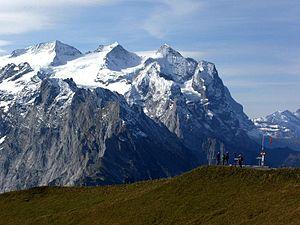
Le Wetterhorn est un sommet du massif des Alpes bernoises à 3 690 m d'altitude, dans le canton de Berne en Suisse.